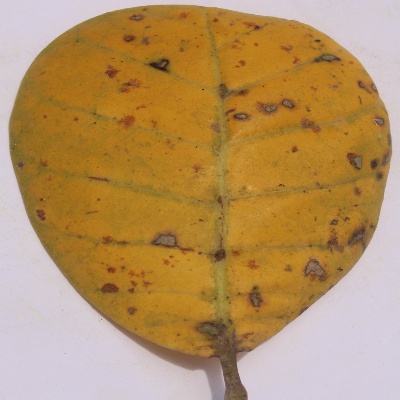
Crop: Cashew
Condition: anthracnose